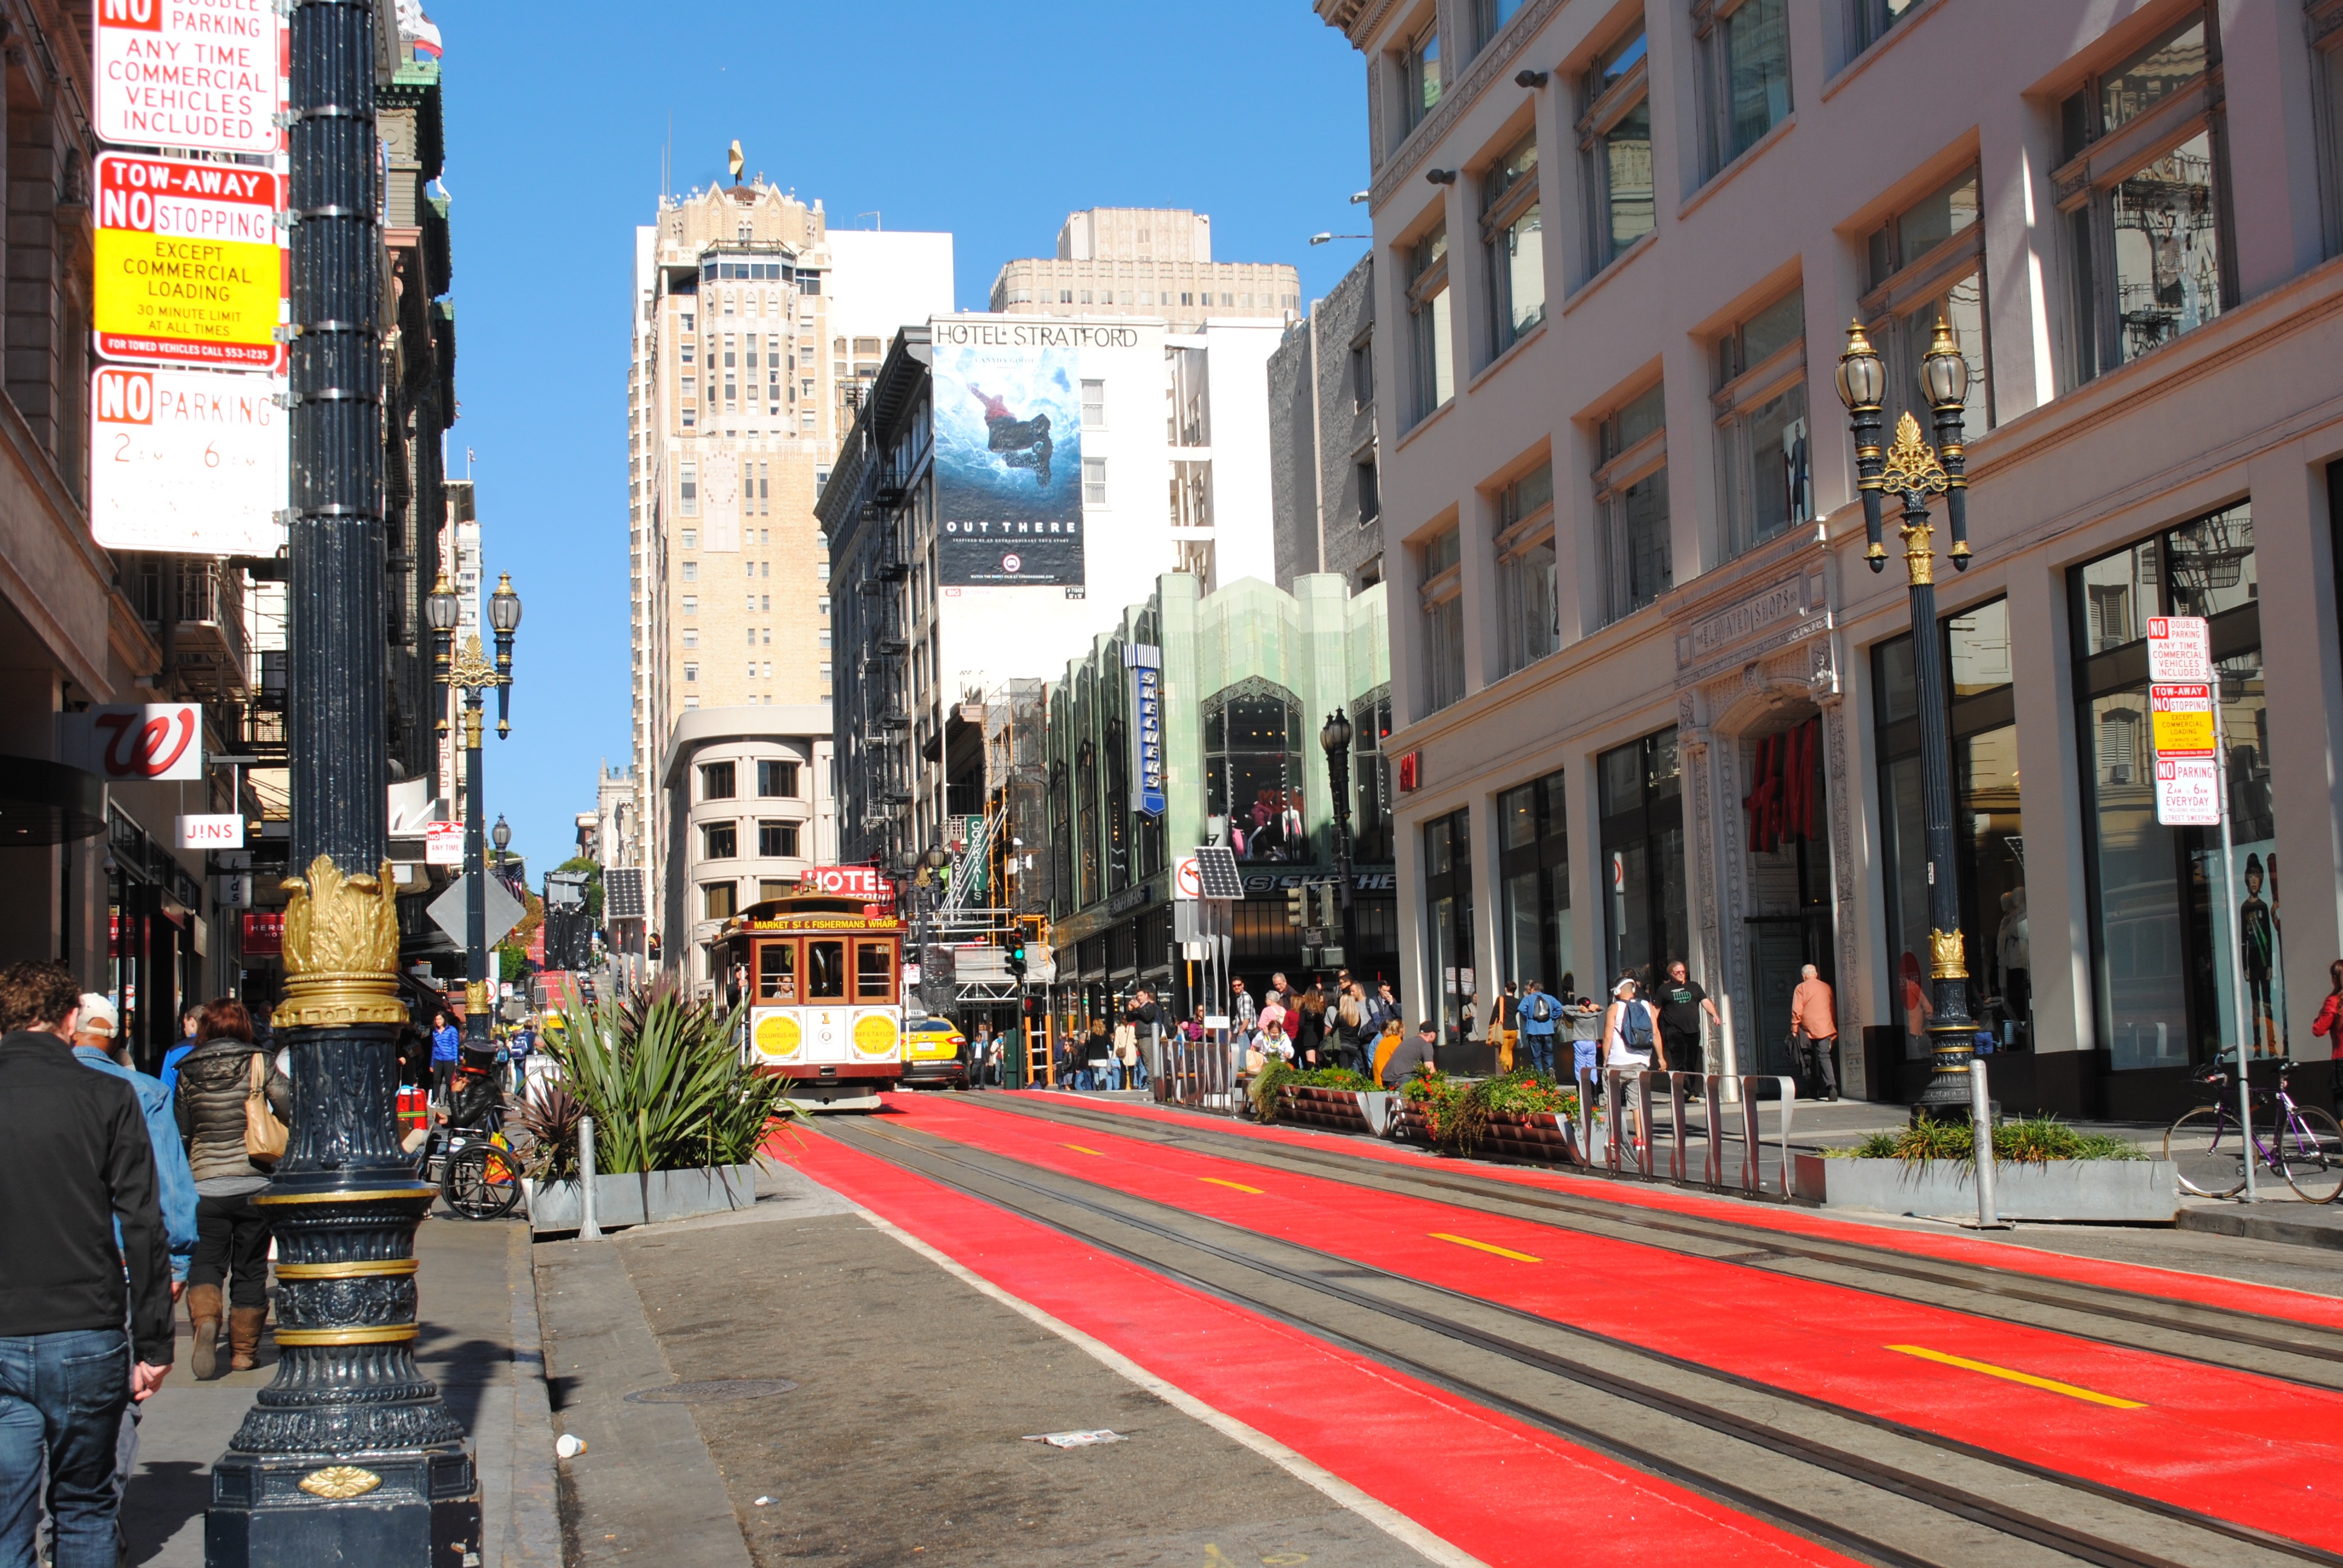
pedestrian, road, traffic, street, town, city, cityscape, downtown, san francisco, tram, transport, red, vehicle, plaza, america, tourism, lane, public transport, infrastructure, town square, neighbourhood, urban area, human settlement, metropolitan area